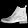
Label: Ankle boot